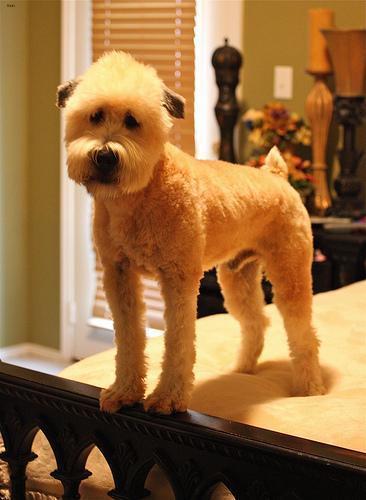
wheaten terrier